Samantha Littlefield Huntley

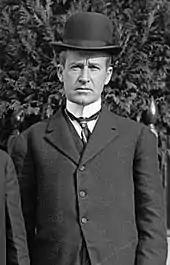

In March 1910, Huntley was in Madison, Wisconsin, where she was painting, then she returned to St. Louis, Missouri, to do some more portraits. She was noted as "a master draughtsman, and one of the most celebrated portrait painters of the day."